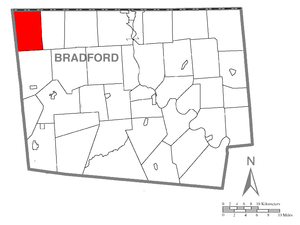
Wells Township est un township, situé dans le comté de Bradford, en Pennsylvanie, aux États-Unis. En 2010, il comptait une population de 814 habitants.